Hong Kong Cricket Club

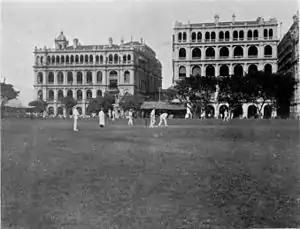
HKCC changed playing locations (1 of 2) Photo shows the Hong Kong Cricket Club in Central, Hong Kong in the 1900s. The site is now open to the public and occupied by Chater Garden, a park open to the public.

, a government school in Hong Kong. The HKCC have long supported extending cricket traditions into the Hong Kong community.